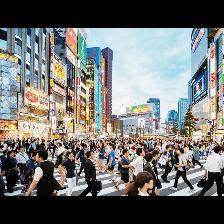
Label: Human